Gerhard Bassenge

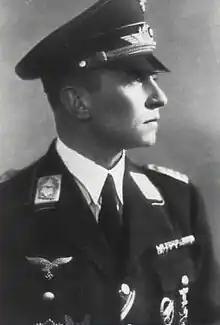

Gerhard Bassenge was a general in the Luftwaffe of Nazi Germany during World War II. In the inter-war period, he worked at the Reich Air Ministry and was one of the German officers most responsible for training the first German paratroopers.